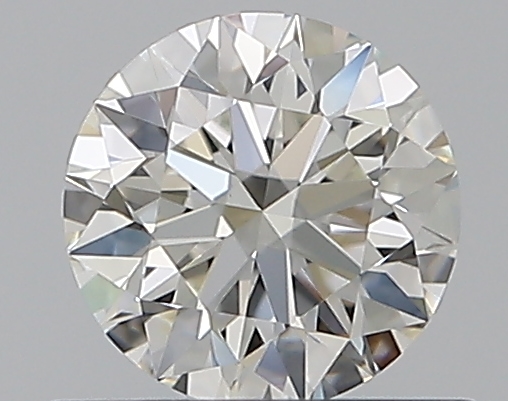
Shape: round
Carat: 0.5
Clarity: VVS2
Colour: I
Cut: EX
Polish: EX
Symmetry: EX
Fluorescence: N
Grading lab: GIA
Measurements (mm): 5.07 x 5.1 x 3.16